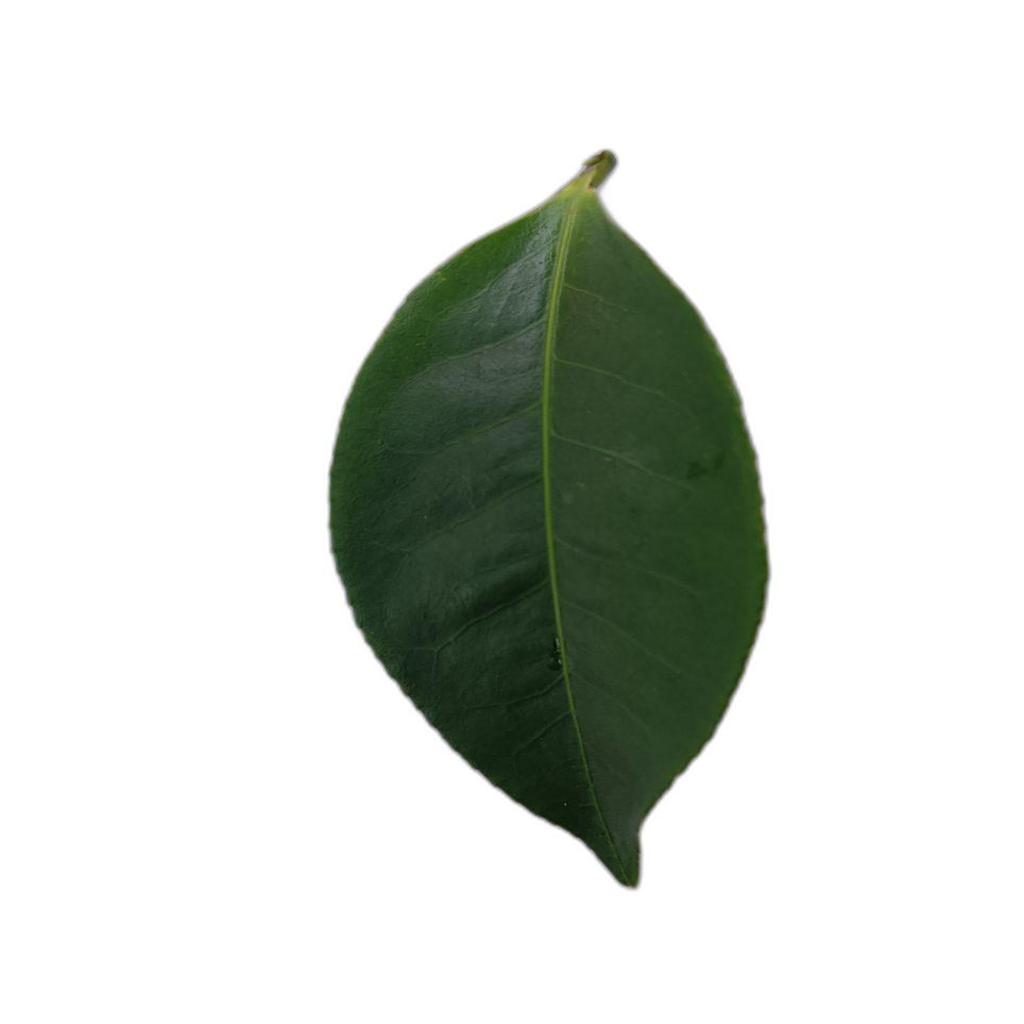
Label: Healthy